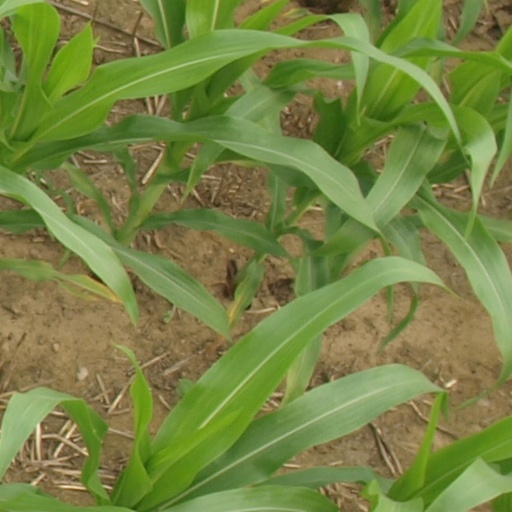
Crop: maize; corn